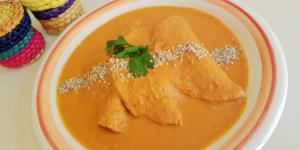
enchiladas de pipian